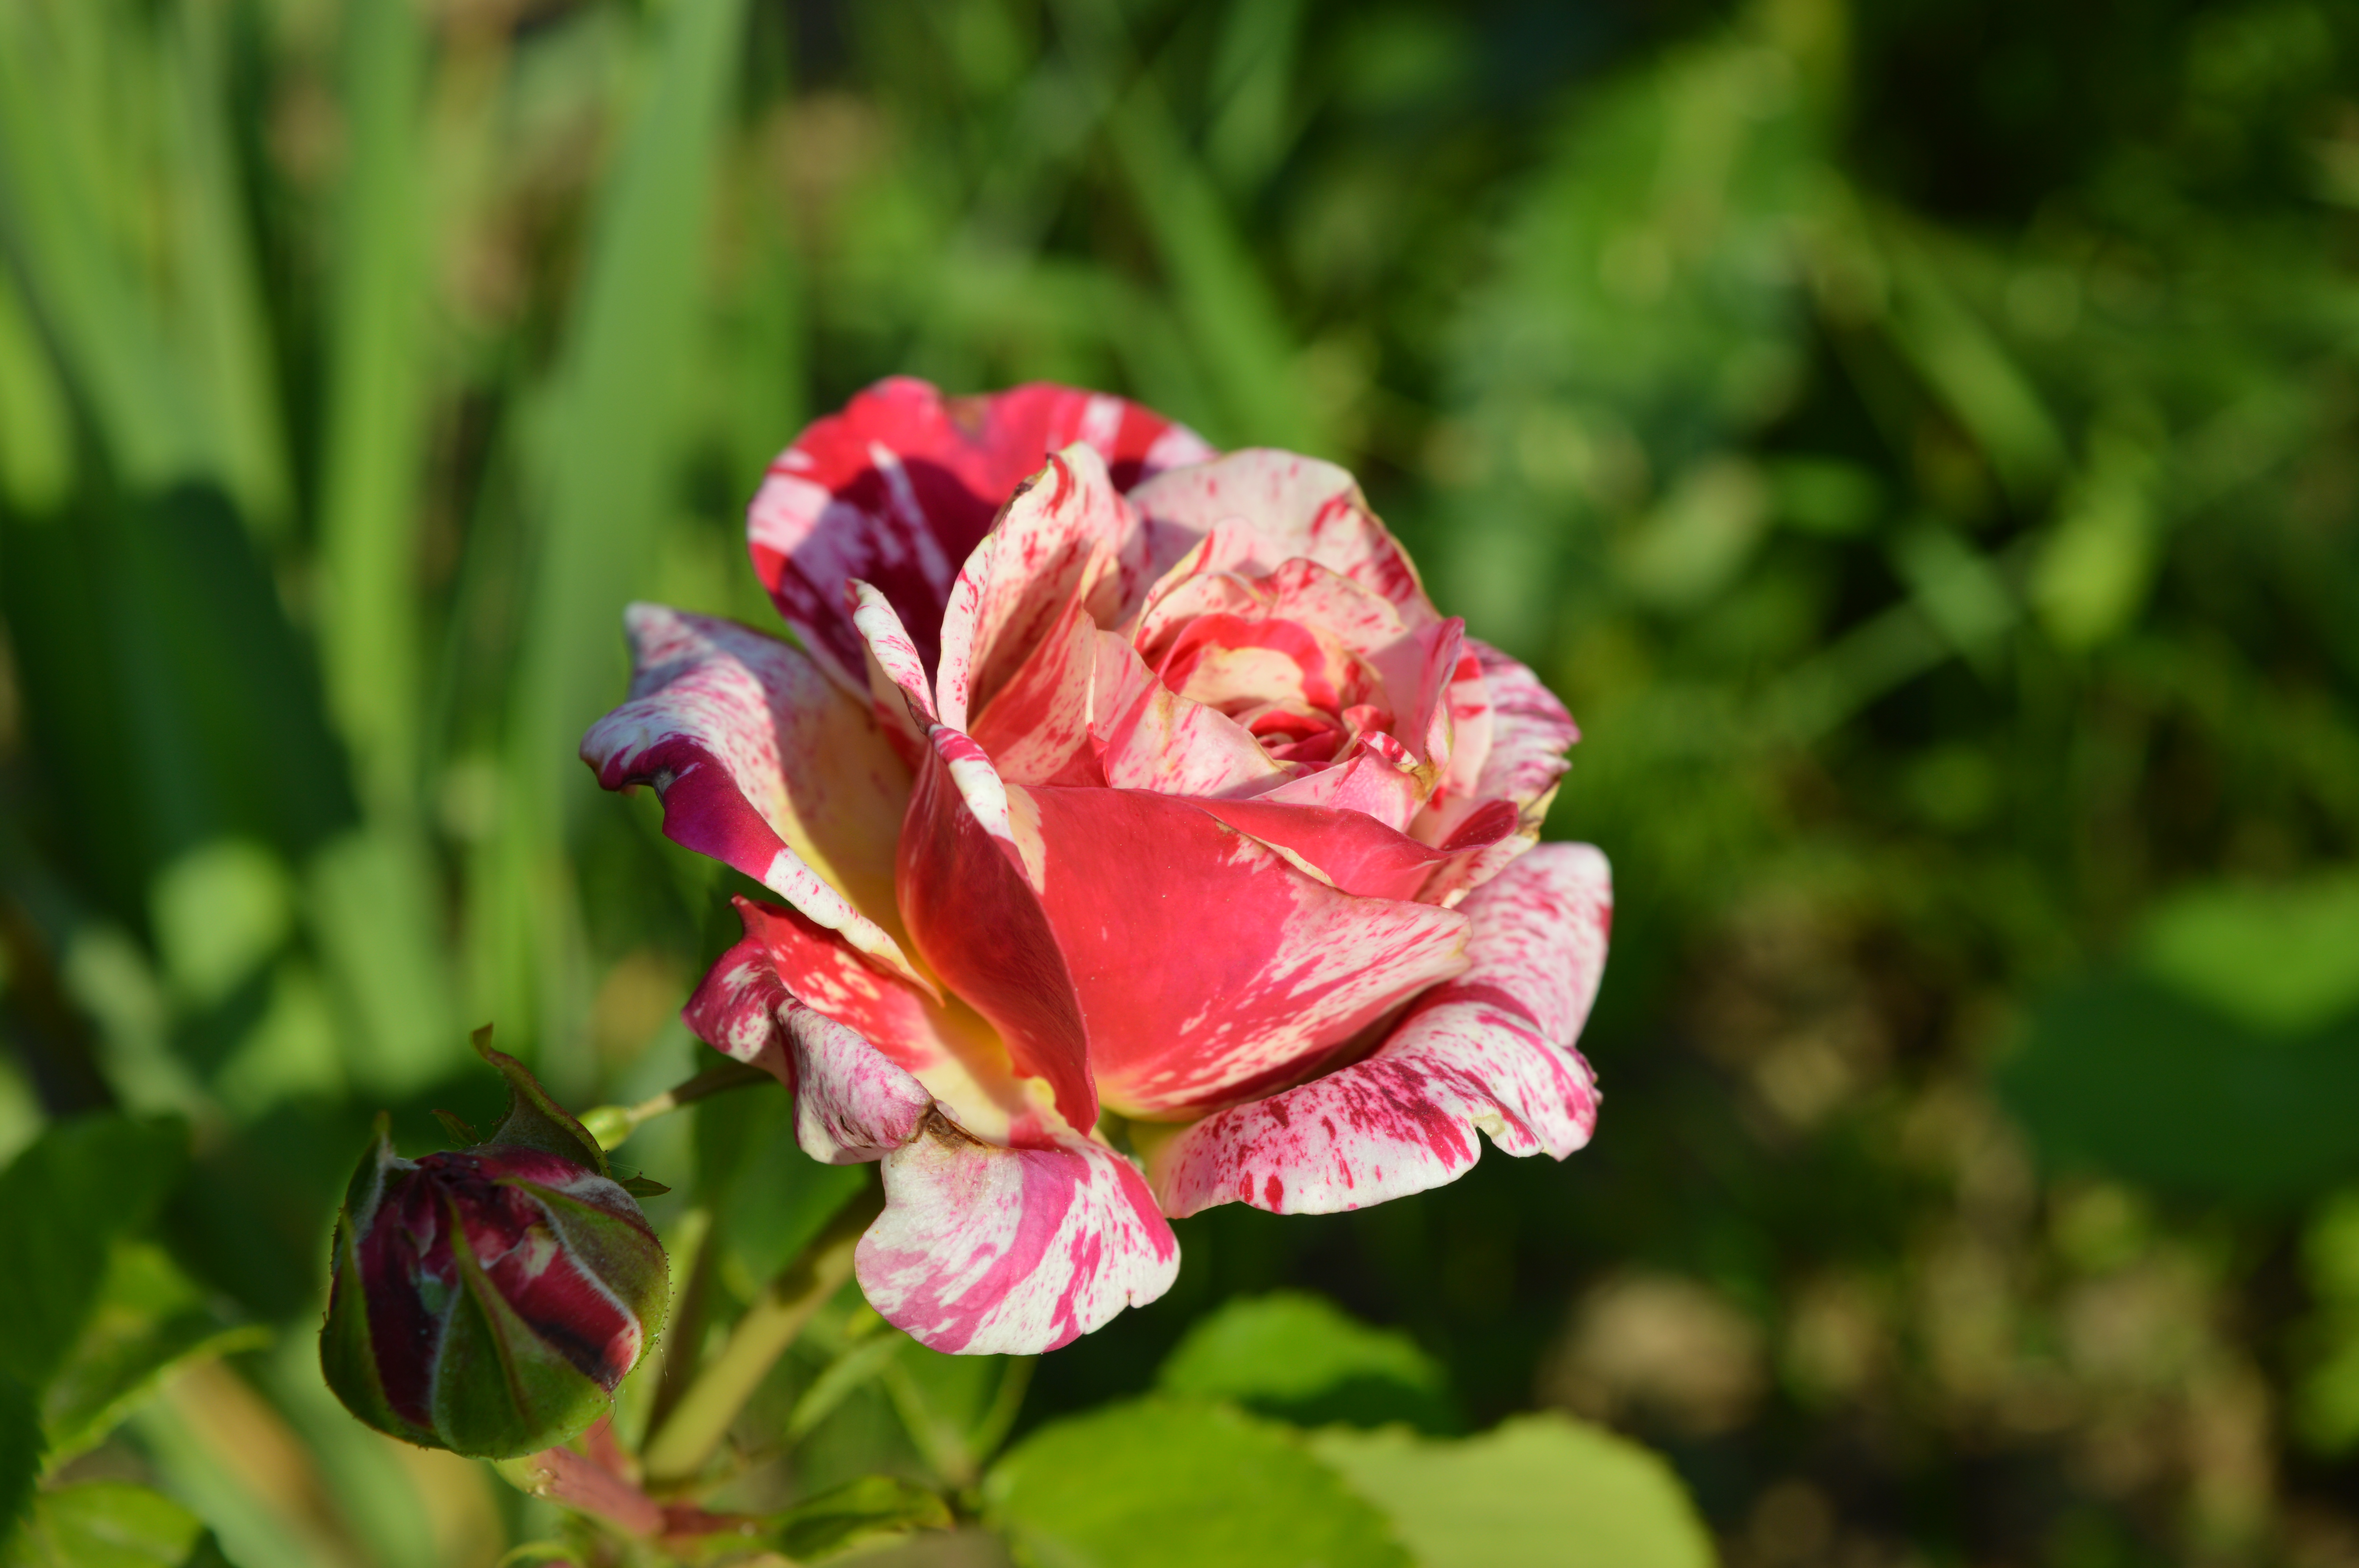
rose, plant, variegated, red, white, bush, garden, beautiful, flower, petal, botany, bud, summer, sunny, weather, flowering, mood, greeting, gift, postcard, wallpaper, abracadabra, flowering plant, garden roses, pink, rose family, floribunda, rosa centifolia, rose order, Hybrid tea rose, grass, carnation, pink family, peony, china rose, annual plant, plant stem, wildflower, rosa gallica, perennial plant